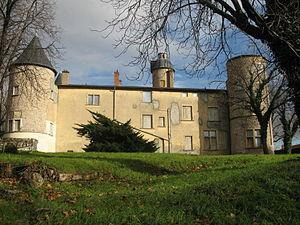
Château de La Motte à Lyon dans le Rhône.
Le château de La Motte est situé dans le 7ᵉ arrondissement de Lyon, rive gauche, dans le département du Rhône. Il se dresse au voisinage de la bifurcation des anciennes routes de l’est et du sud de Lyon, à la frontière entre le Dauphiné et le Lyonnais. Il occupe une petite élévation, une motte castrale, qui le mettait à l’abri des inondations et lui assurait une bonne visibilité avant l’urbanisation du quartier de la Guillotière.
Cet article dresse une liste par communes des parcs, jardins et squares de la Métropole de Lyon. Si d'autres dénominations sont connues ou usitées, elles sont également mentionnées, tout comme les anciens noms sont indiqués en italiques.
Cet article recense les monuments historiques de Lyon, en France.